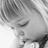
Emotion: sad